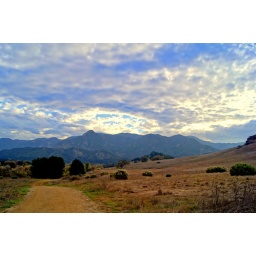
High dynamic range (HDR) photography shot in Malibu, California. Dramatic skies and colorful clouds at sunset. Beautiful landscapes.